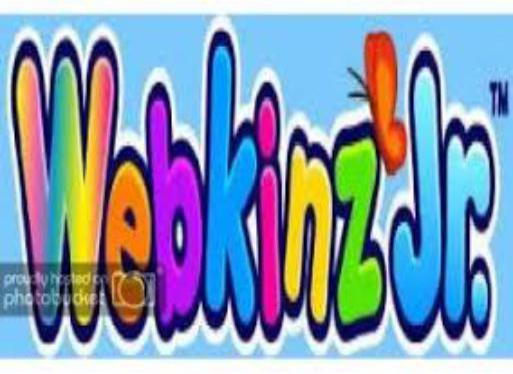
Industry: Leisure